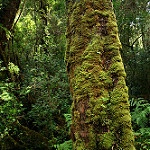
Label: forest